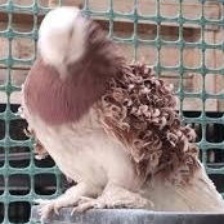
Species: FRILL BACK PIGEON
Scientific name: COLUMBA LIVIA DOMESTICA